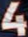
Number: 4